Maryborough railway station, Victoria

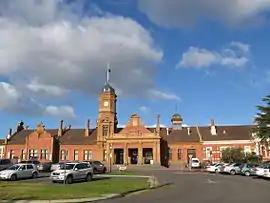
Station building and entrance, June 2007

Maryborough railway station is a regional railway station on the Mildura line, part of the Victorian railway network. It serves the town of Maryborough, in Victoria, Australia. Maryborough is a ground level premium station, featuring one side platform. It opened on 7 July 1874, with the current station provided in 2010. It was initially closed on 12 September 1993, then reopened on 25 July 2010 with the reintroduction of V/Line passenger services to the station.